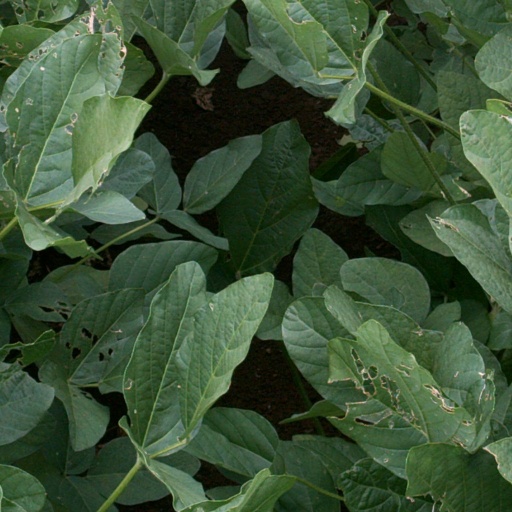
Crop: soybean